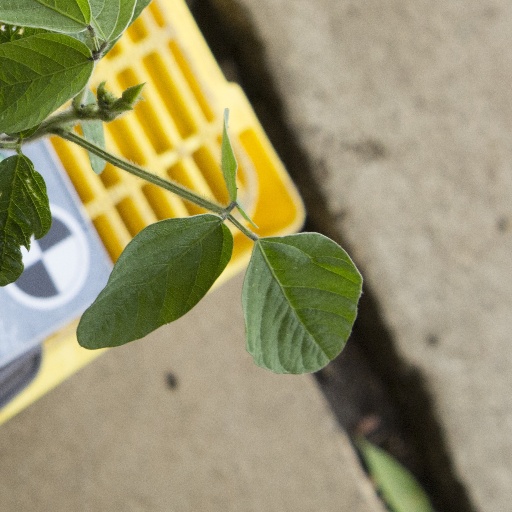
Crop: soybean